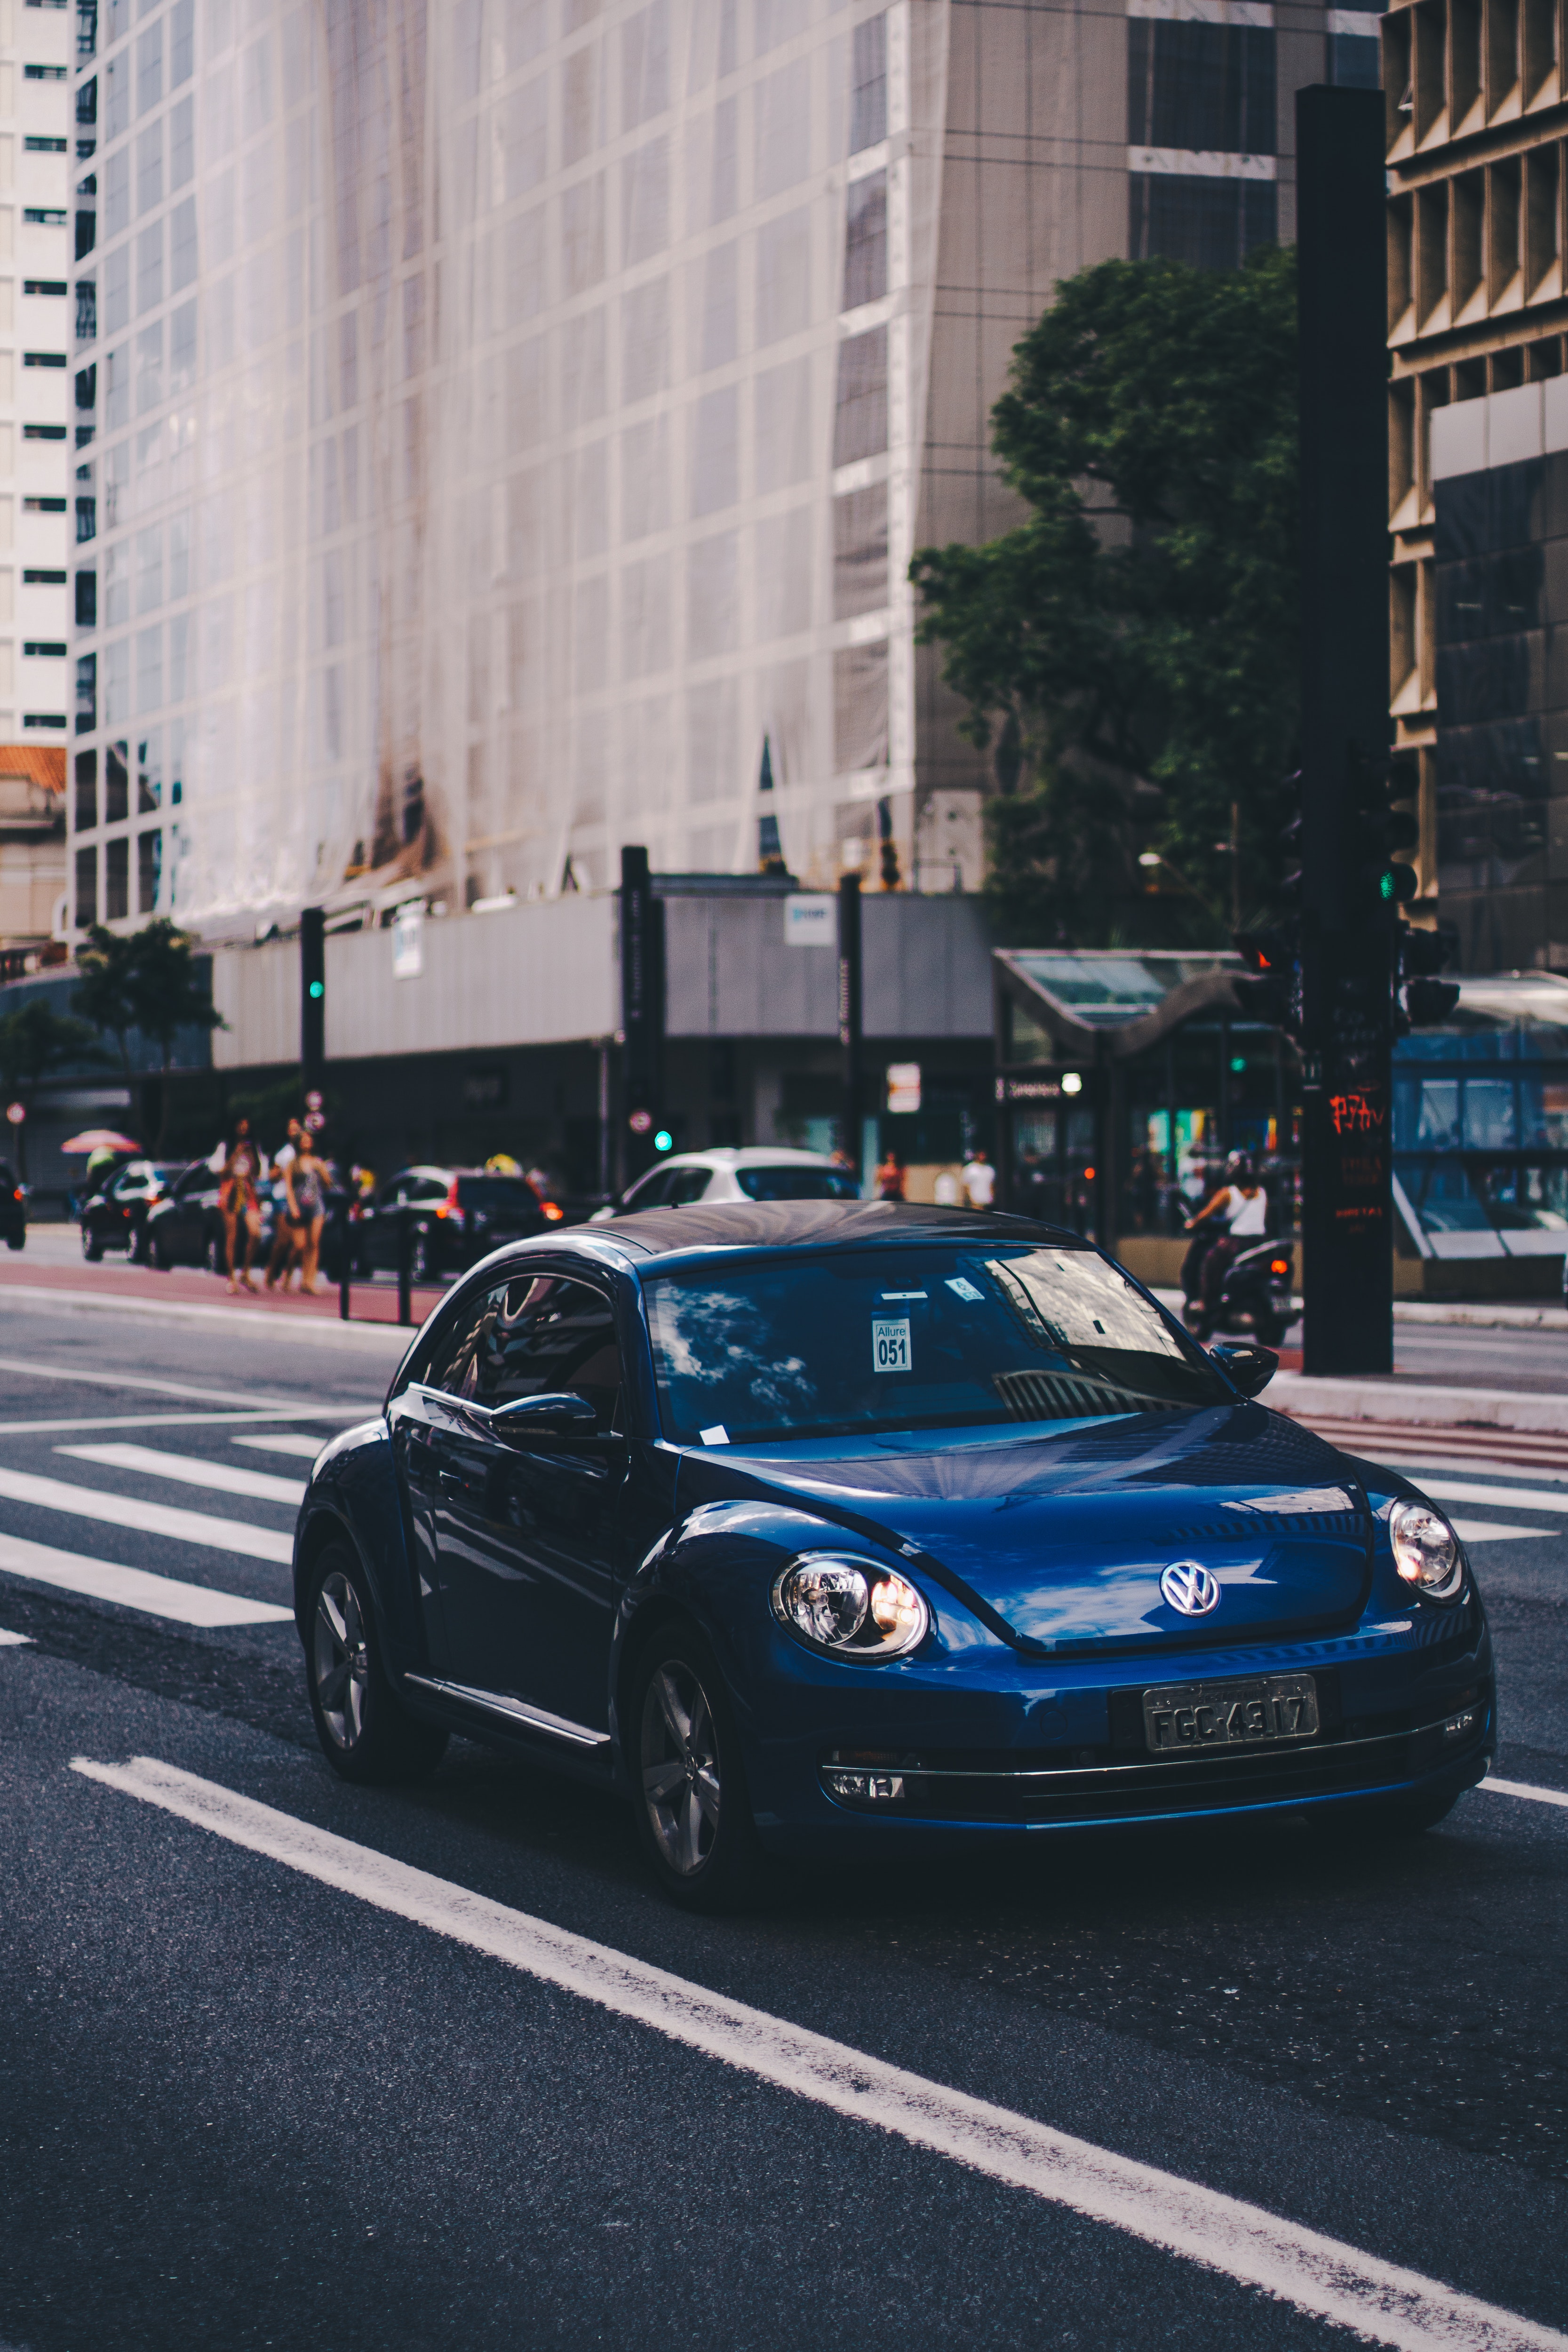
car, land vehicle, road, vehicle, street, luxury vehicle, infrastructure, automotive design, snapshot, asphalt, city car, city, sports car, plant, lane, downtown, sedan, performance car, automotive exterior, family car, wheel, compact car, supercar, coupe, building, subcompact car